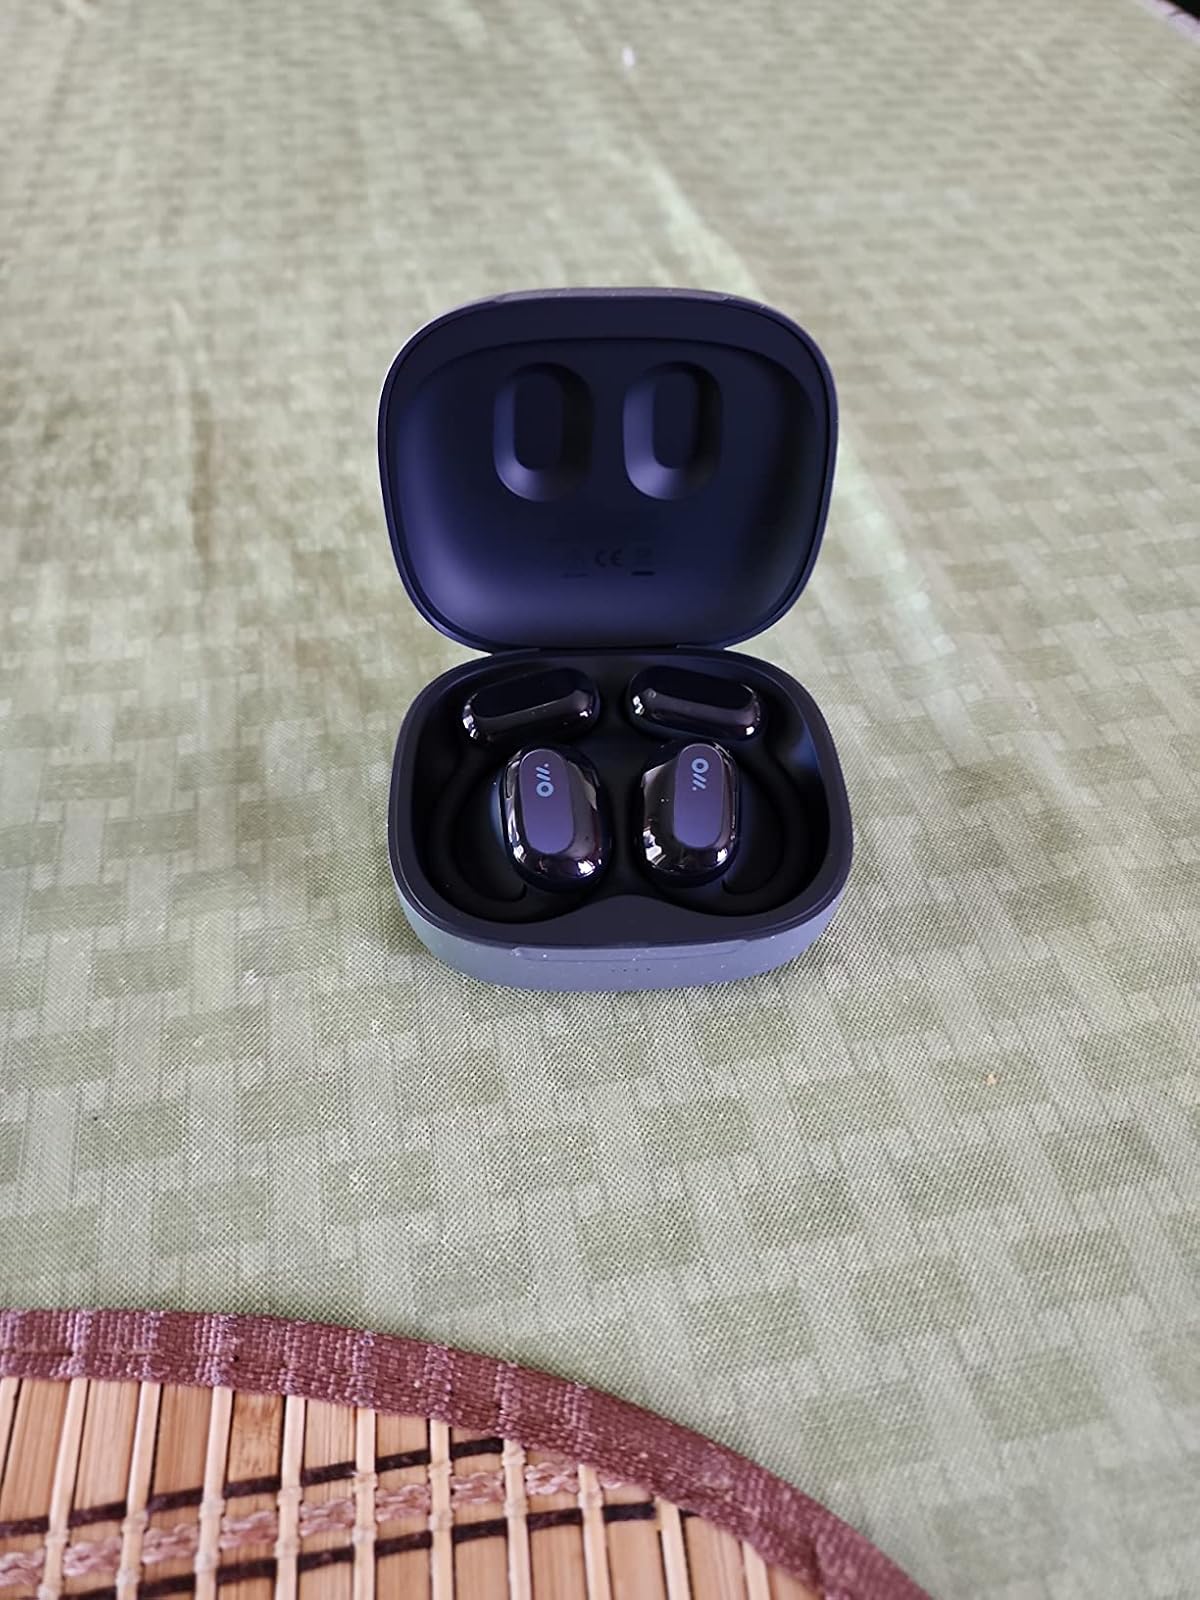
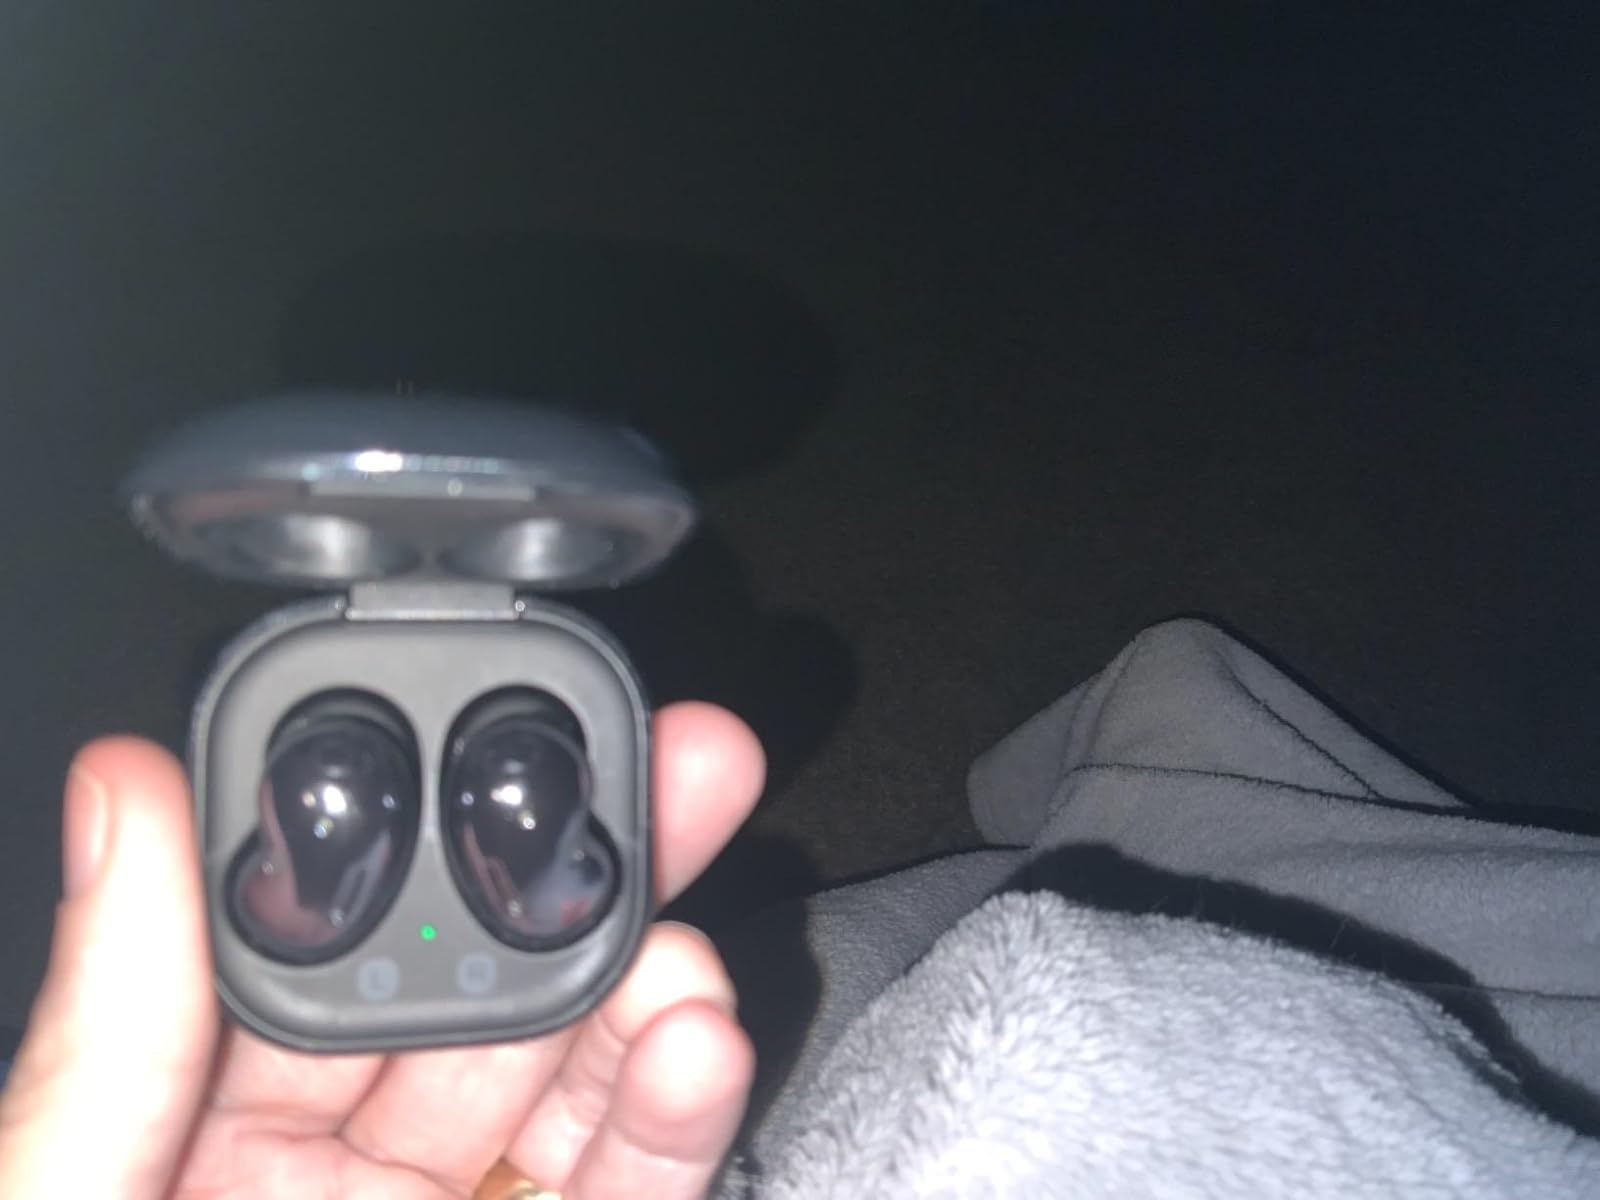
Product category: earbuds
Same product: no